Jason Richardson

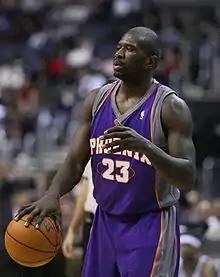
Richardson with the Phoenix Suns in 2009

Jason Anthoney Richardson Sr. (born January 20, 1981) is an American former professional basketball player who played 14 seasons in the National Basketball Association (NBA). Richardson was taken by the Golden State Warriors as the fifth overall pick in the 2001 NBA draft after playing college basketball for the Michigan State Spartans. Richardson has also played for the Charlotte Bobcats, Phoenix Suns, Orlando Magic, and the Philadelphia 76ers.